Great Lakes

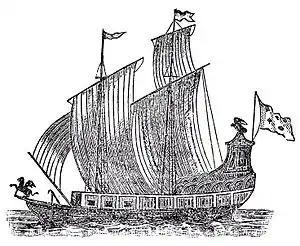
A woodcut of "Le Griffon"

Since the 19th century, an estimated 160 new species have found their way into the Great Lakes ecosystem; many have become invasive; the overseas ship ballast and ship hull parasitism are causing severe economic and ecological impacts. According to the Inland Seas Education Association, on average a new species enters the Great Lakes every eight months. Introductions into the Great Lakes include the zebra mussel, which was first discovered in 1988, and quagga mussel in 1989. Since 2000, the invasive quagga mussel has smothered the bottom of Lake Michigan almost from shore to shore, and their numbers are estimated at 900 trillion. The mollusks are efficient filter feeders, competing with native mussels and reducing available food and spawning grounds for fish. In addition, the mussels may be a nuisance to industries by clogging pipes. The U.S. Fish and Wildlife Service estimated in 2007 that the economic impact of the zebra mussel could be about $5 billion over the next decade. The state of Michigan has had to develop legislation and regulations to help protect against these invasive species. Aquatic invasive species regulations in Michigan have been put in place to combat the influx of species.